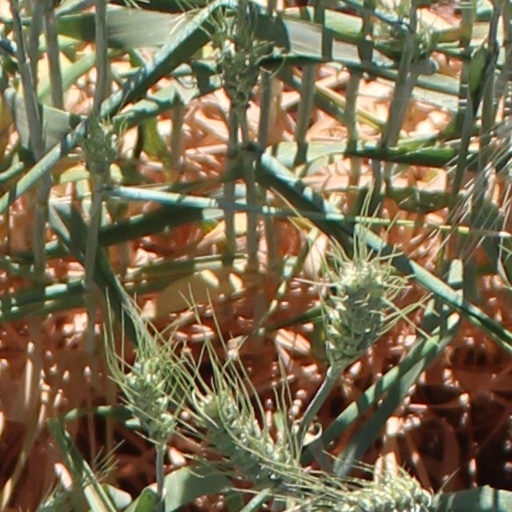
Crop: wheat